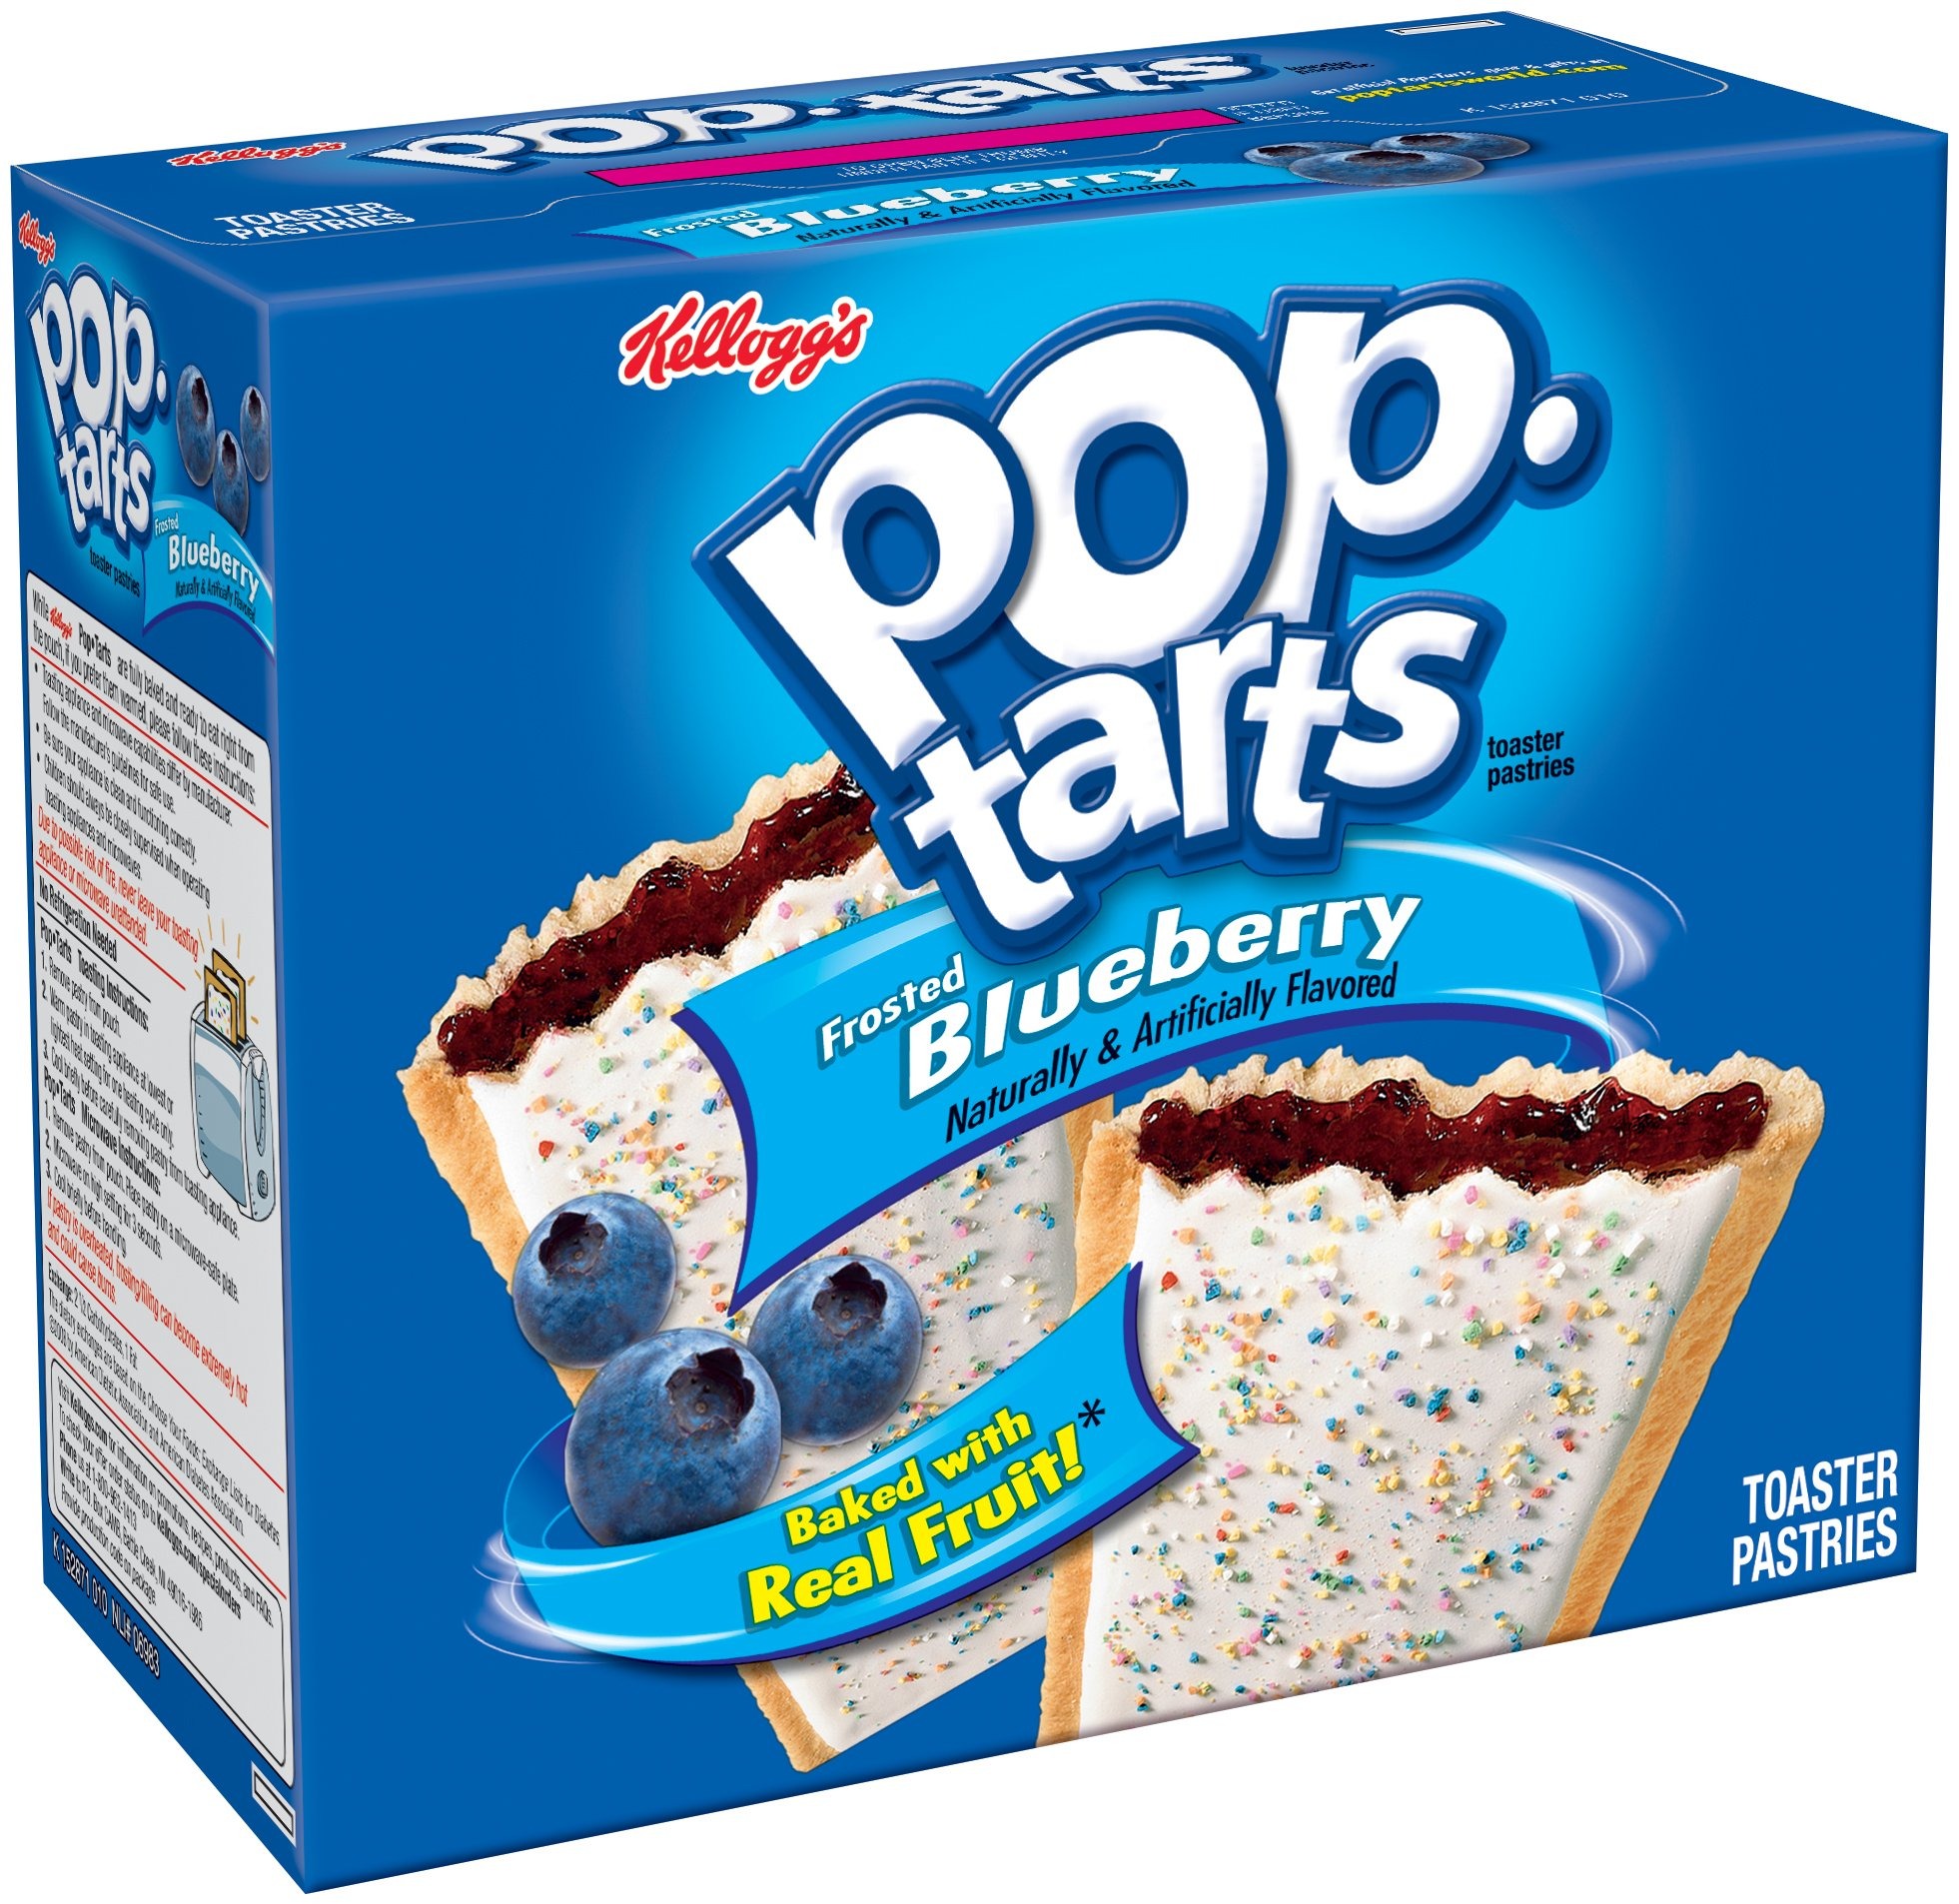
Item Name: Pop-Tarts Breakfast Toaster Pastries, Frosted Blueberry Flavored, 22 oz (12 Count)
Bullet Point 1: Soft toaster pastries with the flavor of blueberry and delicious frosting with rainbow sprinkles; Sweet, fully baked, and ready to eat
Bullet Point 2: Start your day with crumbly pastry crust and blueberry-flavored filling; A delicious, family-favorite morning treat; Great for kids and adults
Bullet Point 3: Contains 0 grams trans fat; A fun part of any balanced breakfast at home or on-the-go; Enjoy them warm, frozen, or fresh out of the pack
Bullet Point 4: A travel-ready food; Makes a tasty snack at work, afternoon pick me up at school, or late night treat; Stow in lunch boxes, totes, and backpacks
Bullet Point 5: Includes 1, 22-ounce box containing 12 toaster pastries; 6 packages total, 2 pastries per package; Packaged for freshness and great taste
Value: 22.0
Unit: oz

Price: 14.82